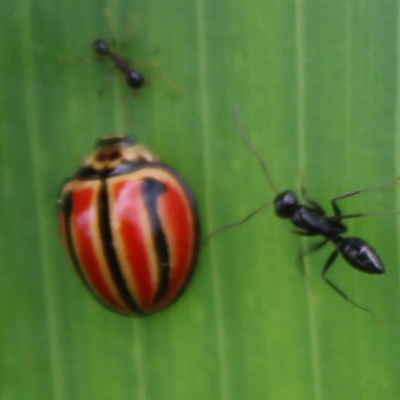
Crop: Maize
Condition: leaf beetle